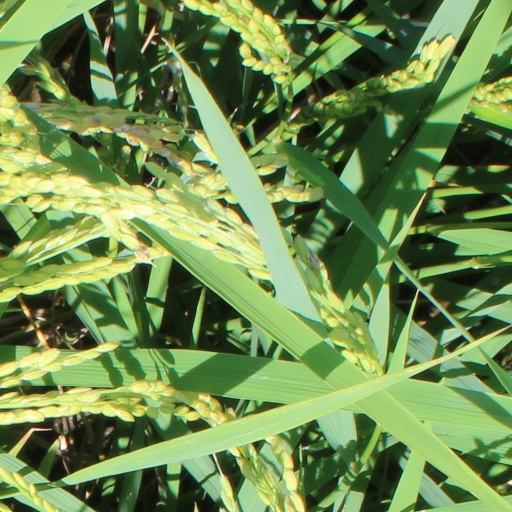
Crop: rice